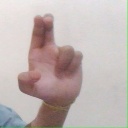
अक्षर: आ